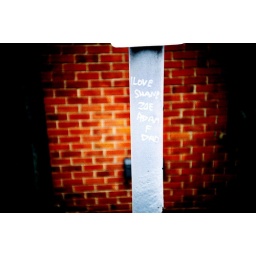
pole against brick wall